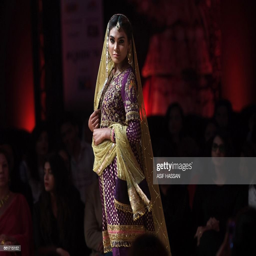
a model presents a creation by person on the first day .